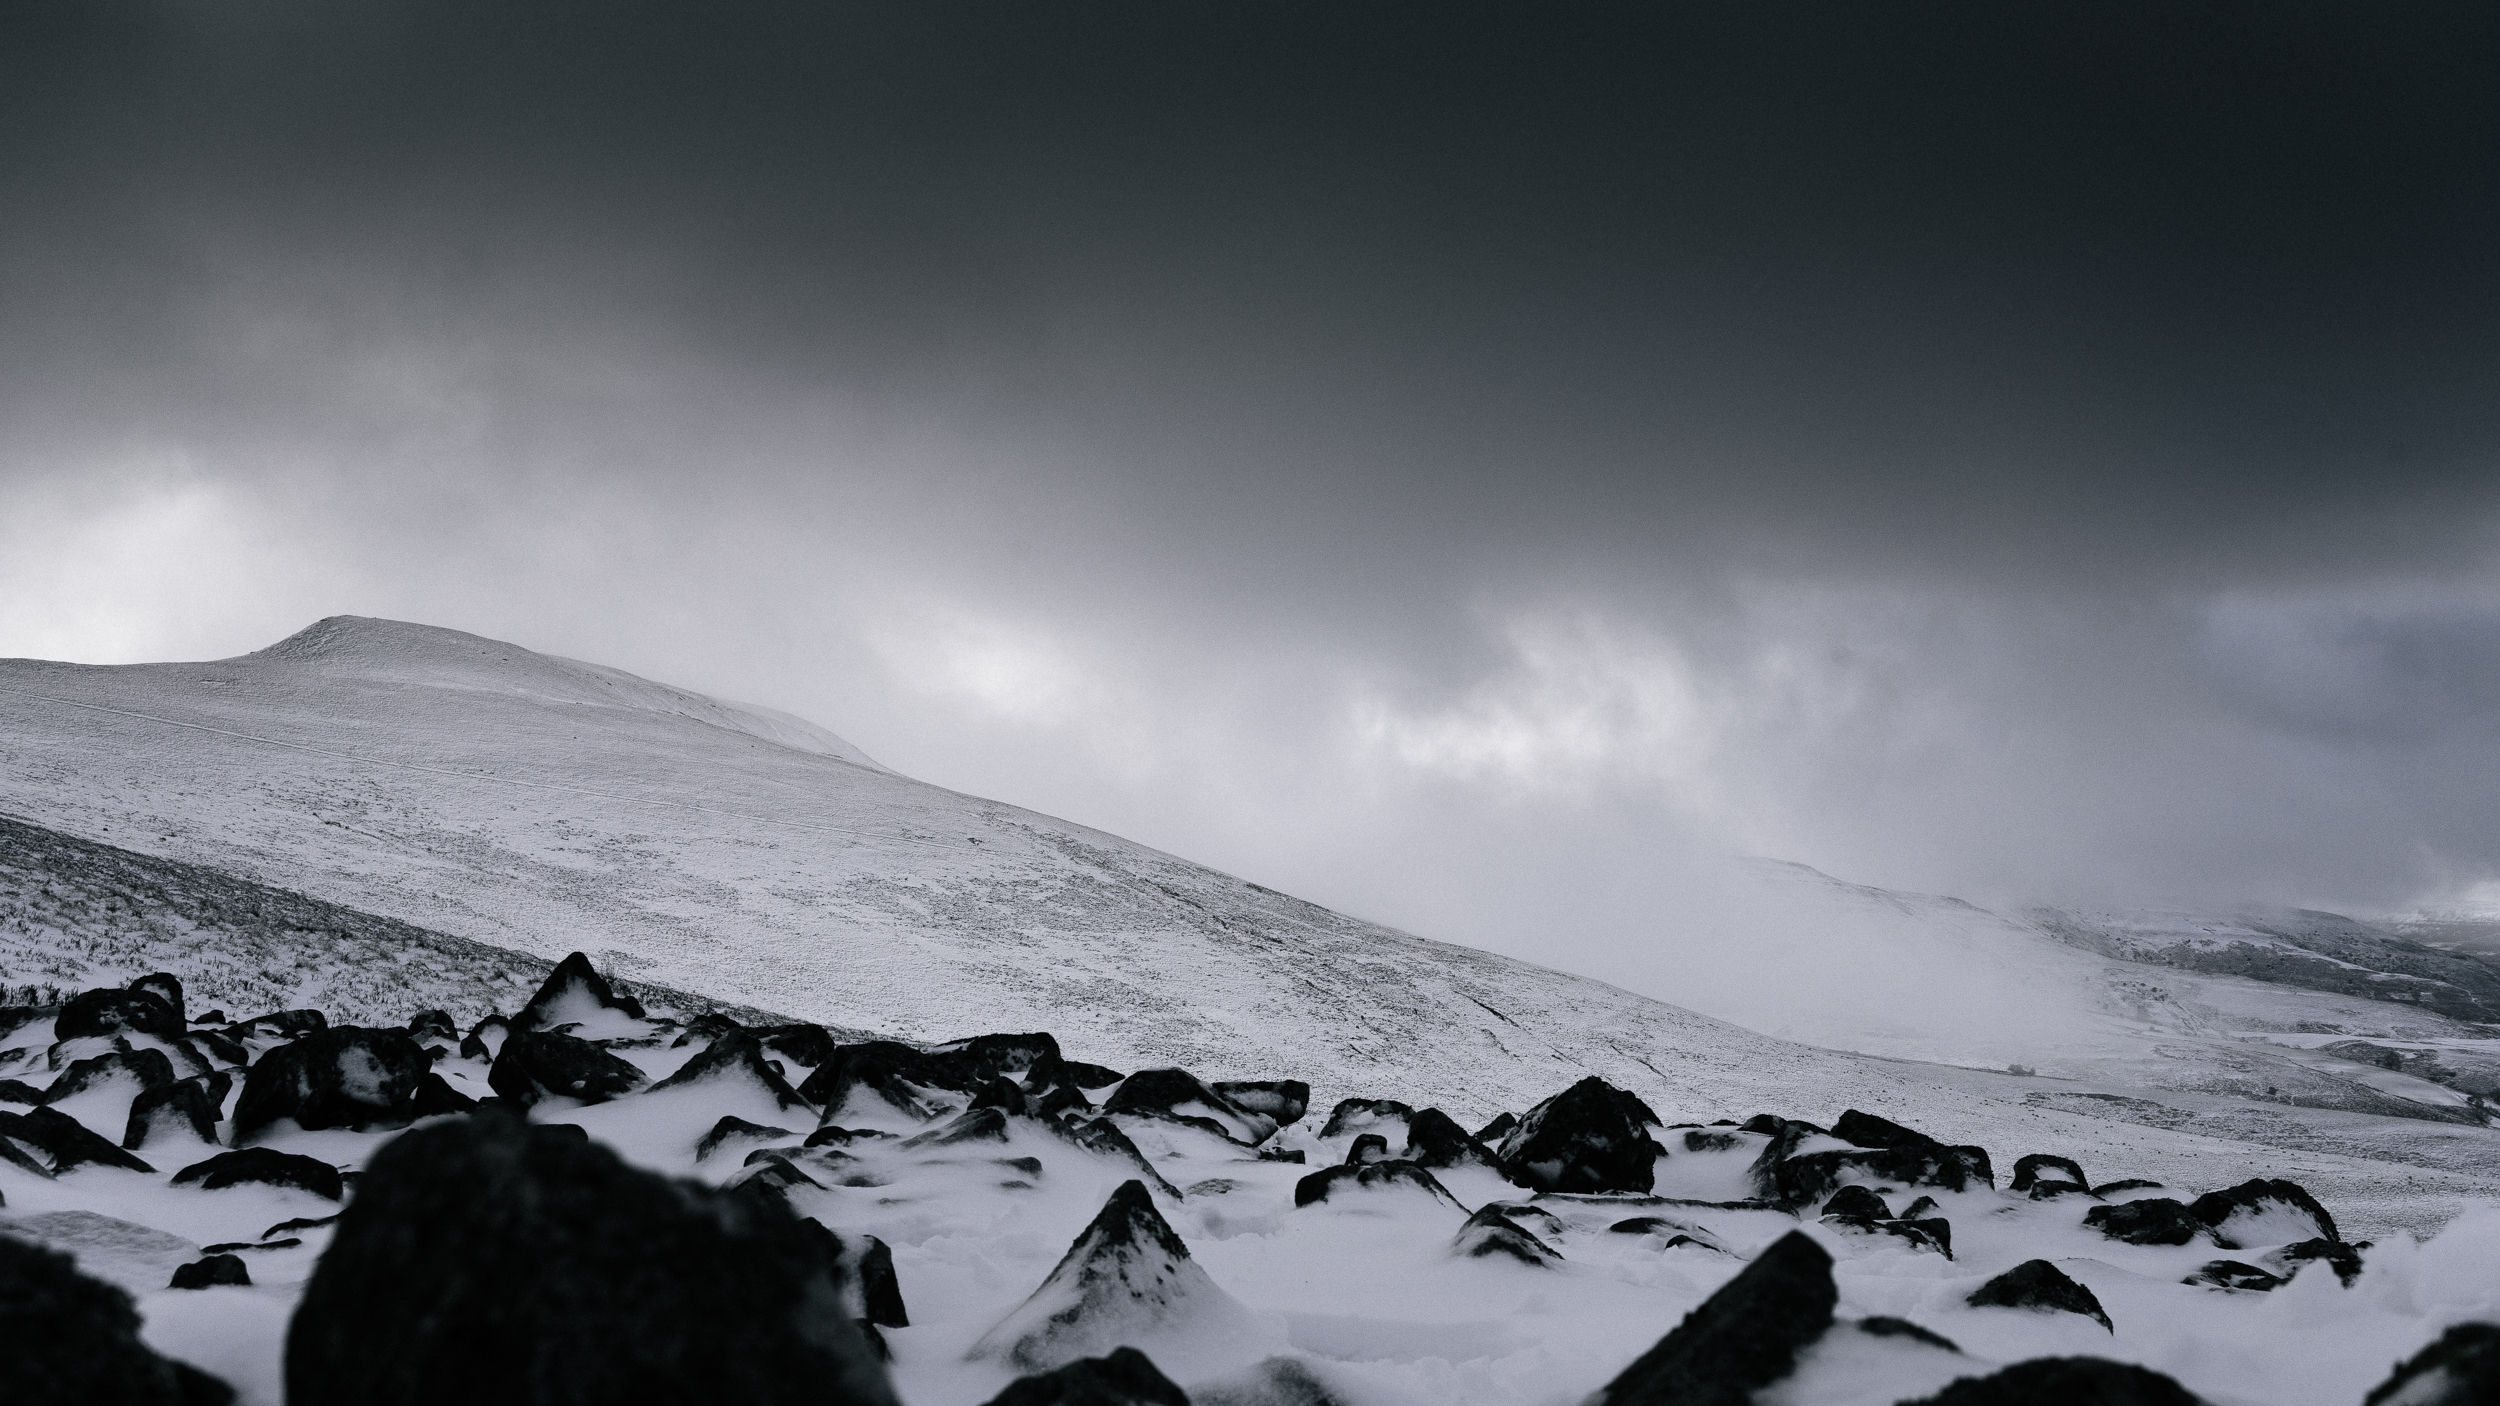
rock, mountain, snow, cold, winter, cloud, sky, fog, wave, mountain range, weather, monochrome, atmospheric phenomenon, mountainous landforms, geological phenomenon